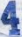
Number: 4